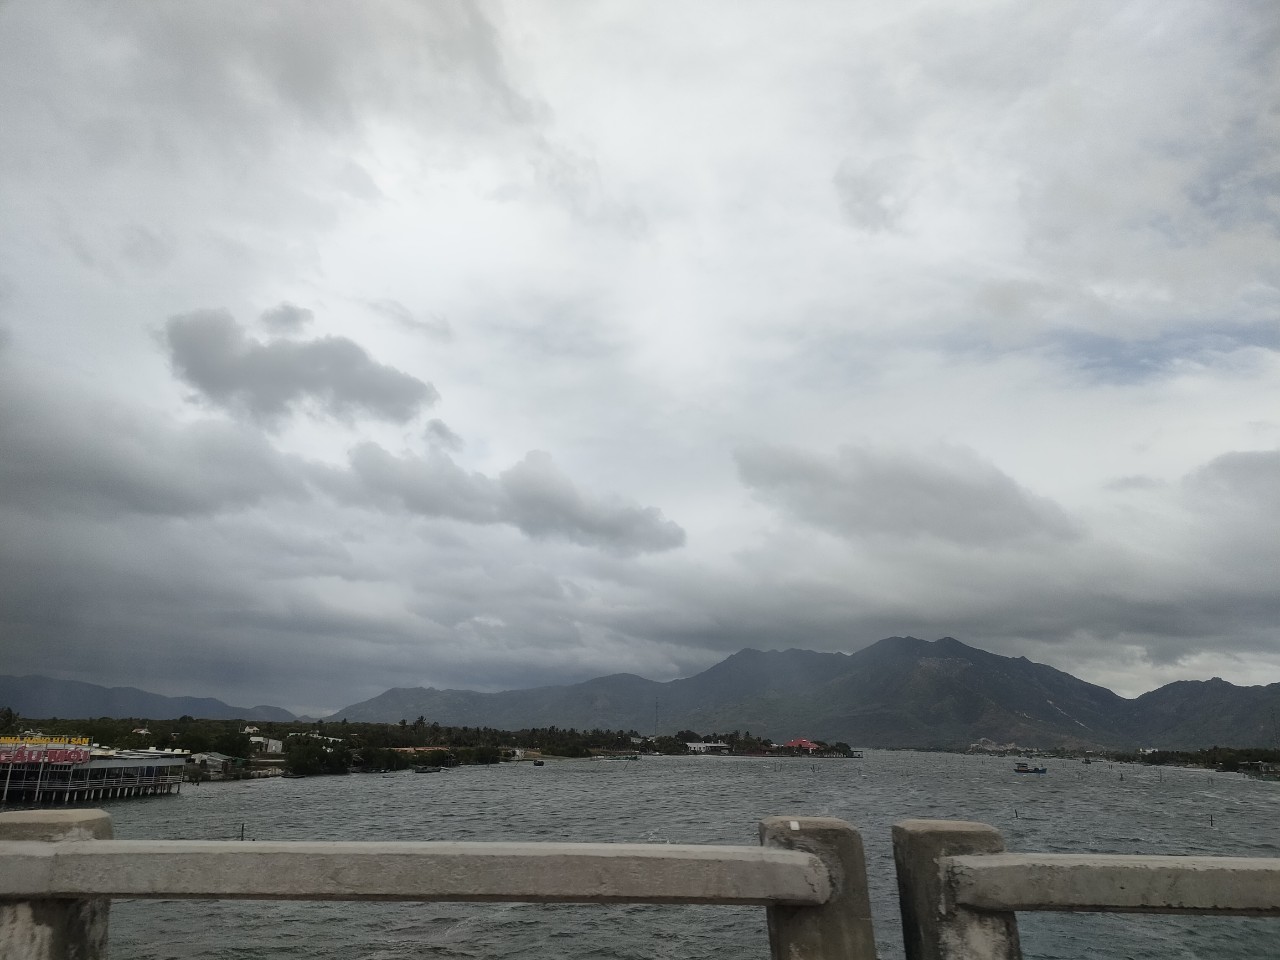
user: text: Mây trong ảnh có màu chủ đạo là gì?
assistant: text: Màu xám.

user: text: Có bao nhiêu chiếc thuyền nhỏ có thể nhìn thấy rõ trên mặt nước?
assistant: text: Hai chiếc.

user: text: Dựa vào bầu trời và mặt nước, thời tiết trong ảnh có thể được mô tả như thế nào?
assistant: text: Trời nhiều mây, âm u và có gió mạnh.

user: text: Hãy mô tả mối quan hệ giữa dãy núi phía xa, mặt nước gợn sóng và các cơ sở kinh doanh ven bờ trong bức ảnh này.
assistant: text: Dãy núi tạo thành bối cảnh tự nhiên hùng vĩ, bao quanh một vùng nước rộng lớn. Mặt nước gợn sóng có thể là nơi sinh sống hoặc hoạt động của các loài hải sản, cung cấp nguồn nguyên liệu cho các nhà hàng hải sản ven bờ, thể hiện sự gắn kết giữa thiên nhiên và đời sống kinh tế địa phương.